Describe the emotion expressed in this image:  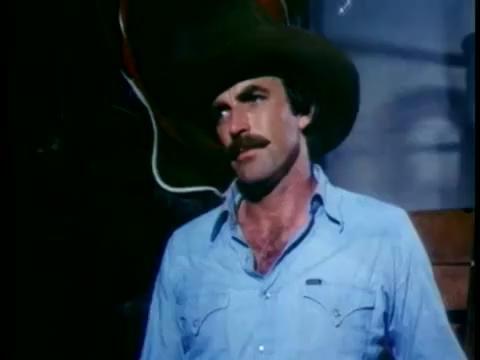
This person displays Pain, valence and arousal with low intensity.